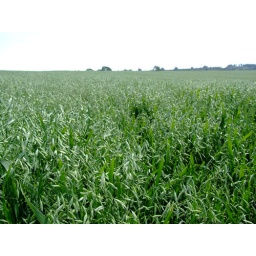
Green grass field in buckinghamshire uk